Circa Resort & Casino

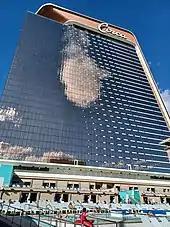
Stadium Swim, located beside the hotel tower

Circa is located on 2.78 acres. It has 35 floors and rises 480 feet. It is among the tallest buildings in Las Vegas city limits. The hotel has 26 room types, ranging from 980 to 1,830 square feet. Circa includes technological features, such as a tablet computer that allows hotel guests to control lighting and temperature, or to request housekeeping. Using an interactive online map, customers can also pay to reserve certain seating at restaurants, the pool, or the sportsbook.